Magnetic mirror point

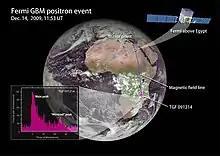
A terrestrial gamma-ray flash (TGF) event with associated electron/positron beams which were detected by the Fermi Gamma-ray Space Telescope as well as its bounce from the magnetic mirror point

In astrophysics, a magnetic mirror point is a point where the motion of a charged particle trapped in a magnetic field (such as the (approximately) dipole field of the Earth) reverses its direction. More precisely, it is the point where the projection of the particle's velocity vector in the direction of the field vector is equal to zero.